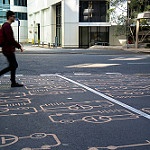
Scene: Outdoor